USS Maine Mast Memorial

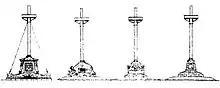
Four preliminary designs for the "Maine" Mast Memorial which were rejected by the Commission of Fine Arts

Work on the memorial began again in early 1912. Just two years earlier, Congress had established the United States Commission of Fine Arts (CFA), and gave the body the power to advise regarding the siting of monuments and memorials. Given the reputation of the CFA's members (which included some of the most highly regarded architects, painters, landscape architects, sculptors, and other artists of the day) and the strong political support the commission had (particularly from President Taft and the U.S. Senate), the commission's advice was rarely rejected. The CFA reviewed preliminary designs submitted by the War Department, and gave its views on how the memorial should be treated. But no decision was made. Privately, the CFA voiced its opinion that the designs submitted were very poor. The commission advised the War Department to select a designer rather than hold a competition. The CFA recommended promising local architect Nathan C. Wyeth, who designed the Russell Senate Office Building in 1903 and the West Wing of the White House in 1909, including the now-iconic Oval Office. The Secretary of War agreed, and Wyeth was hired to submit a design.